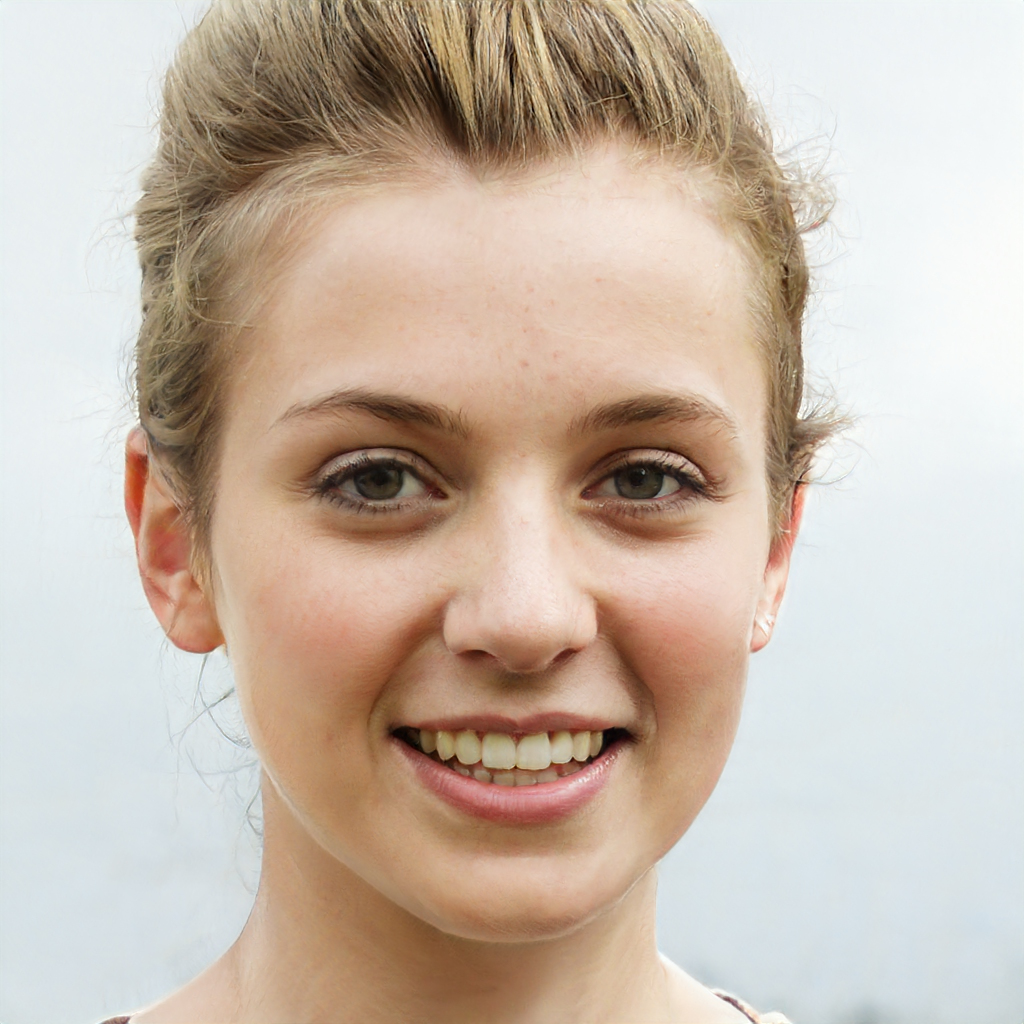
Gender: Female